Imad Zatara

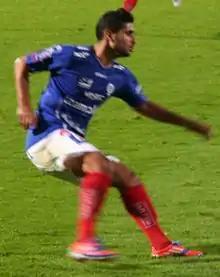
Zatara in 2012

Imad Zatara (Arabic: عماد زعترة; born on 1 October 1984) is a Palestinian former professional footballer who played as a forward.